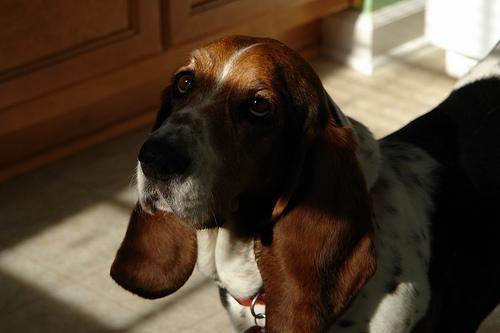
basset hound